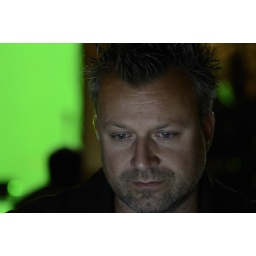
Blaine is a set ninja. More often than not, he has a green screen near him.